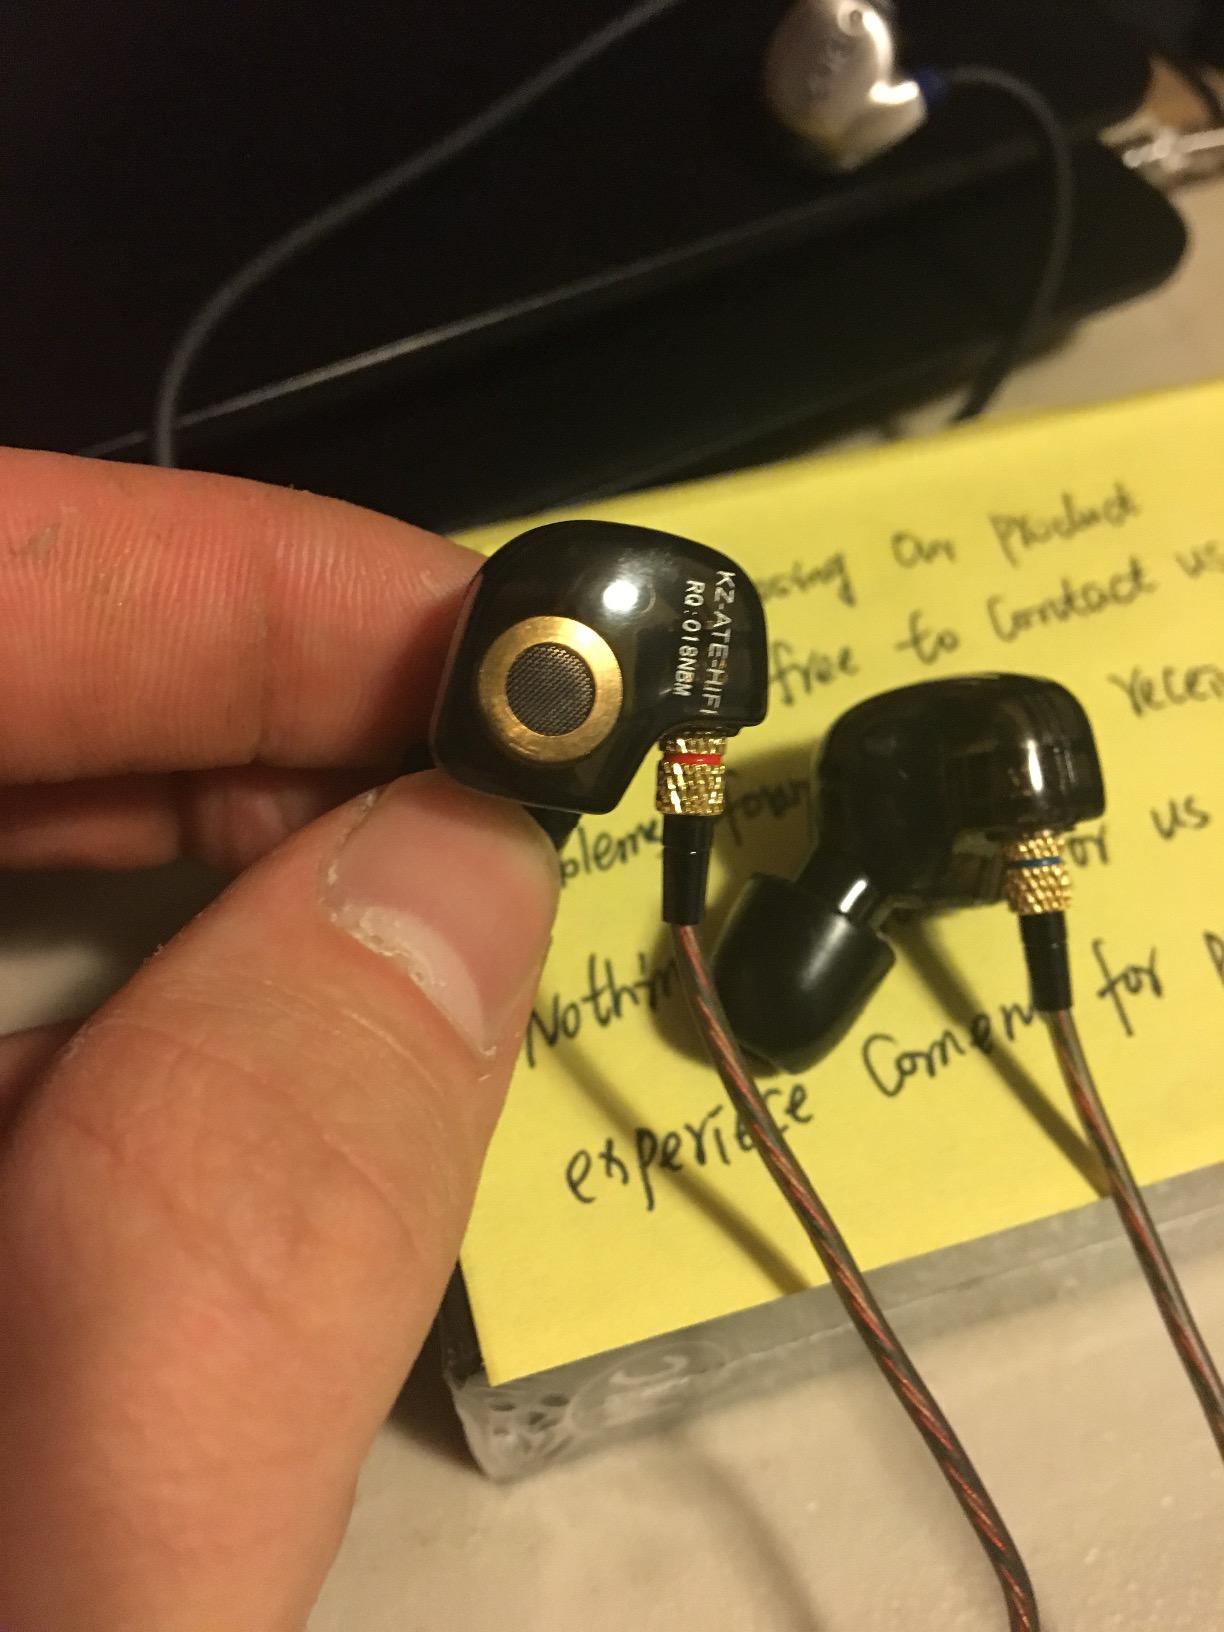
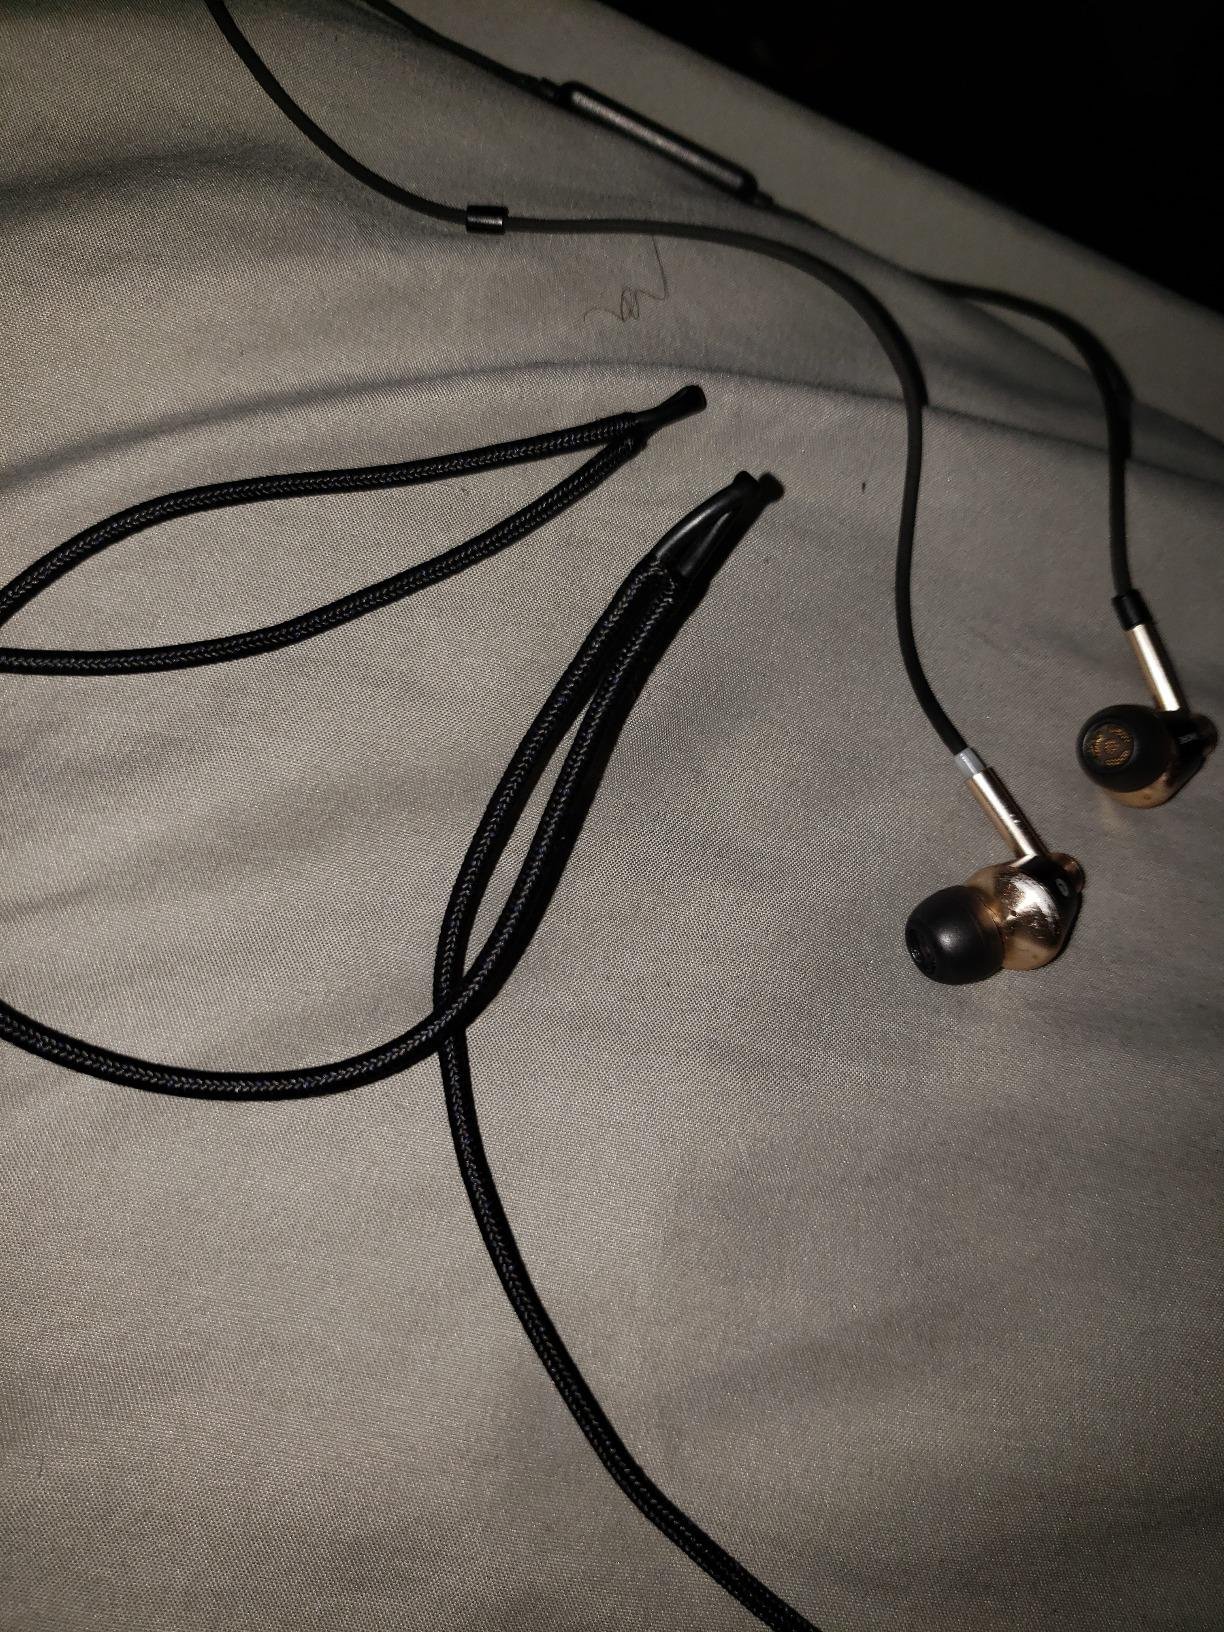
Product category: headphones
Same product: no